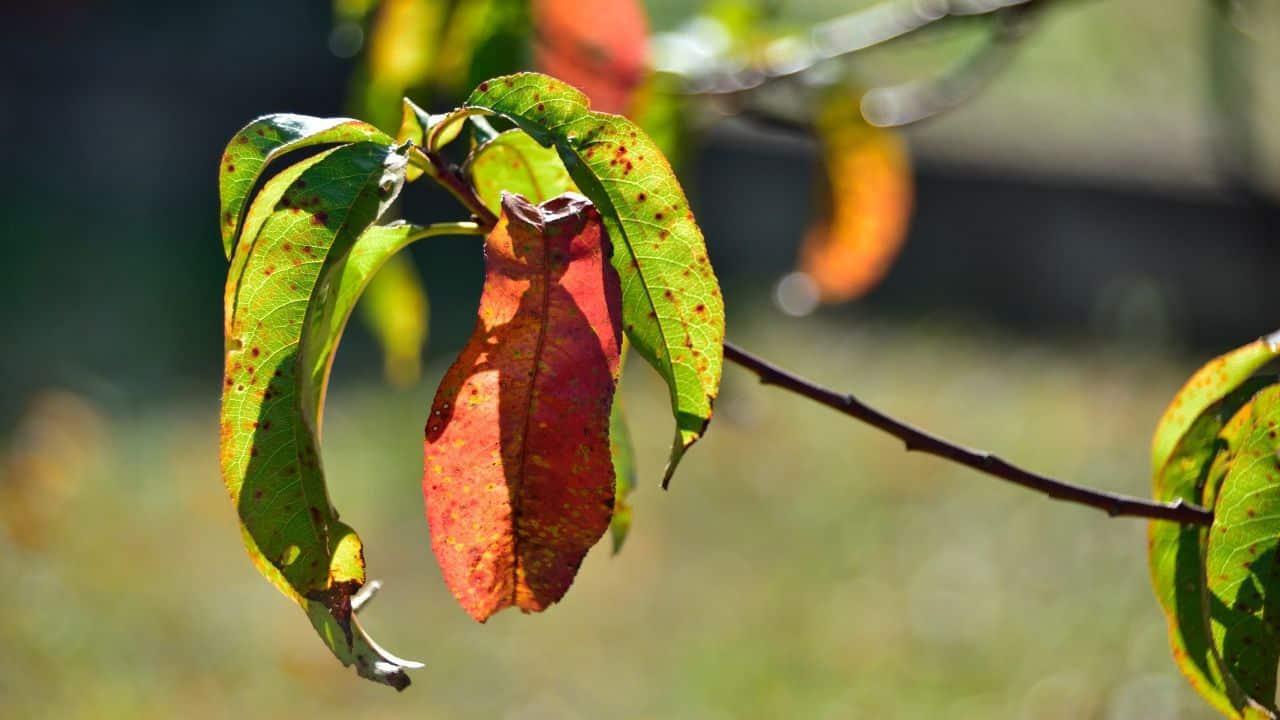
Plant: Peach
Disease: peach rust